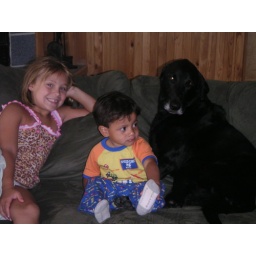
0214 Maria Fonner, Will Kline, and Peyote at the beach house in Outer Banks, Nags Head, NC 08-07-08